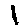
Label: 1